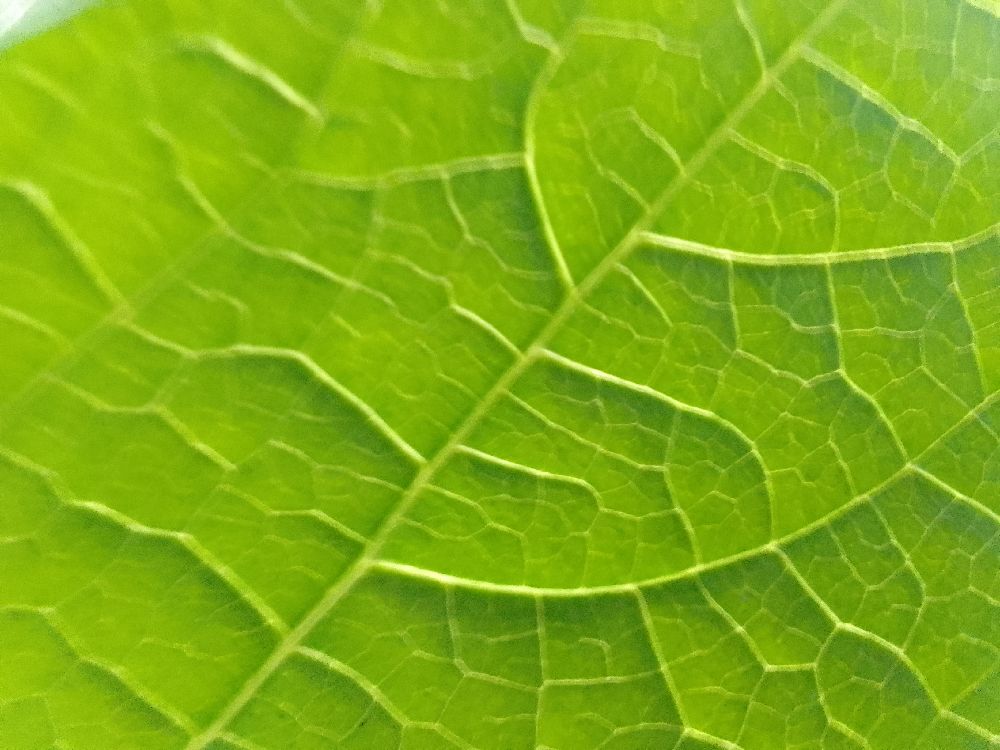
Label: healthy